William Stokes (surgeon)

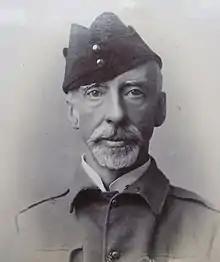

The son of William Stokes, he was born in Dublin, studied medicine there (M.D., 1863) and at Berlin, London, Paris, and Vienna. In 1864 he settled in practice in Clare St., Dublin until 1878 when he moved to his father's house in Merrion Square. In 1864 he was elected surgeon to the Meath Hospital. He resigned from this post in 1868 upon his appointment as surgeon to the House of Industry Hospitals (which included the Richmond Hospital).